Charlotteville

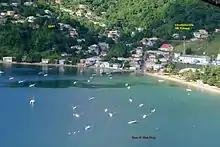
Charlotteville is located on the northern tip of the island of Tobago.

Charlotteville is a village lying on the northeastern tip of Tobago on Man-o-War Bay.